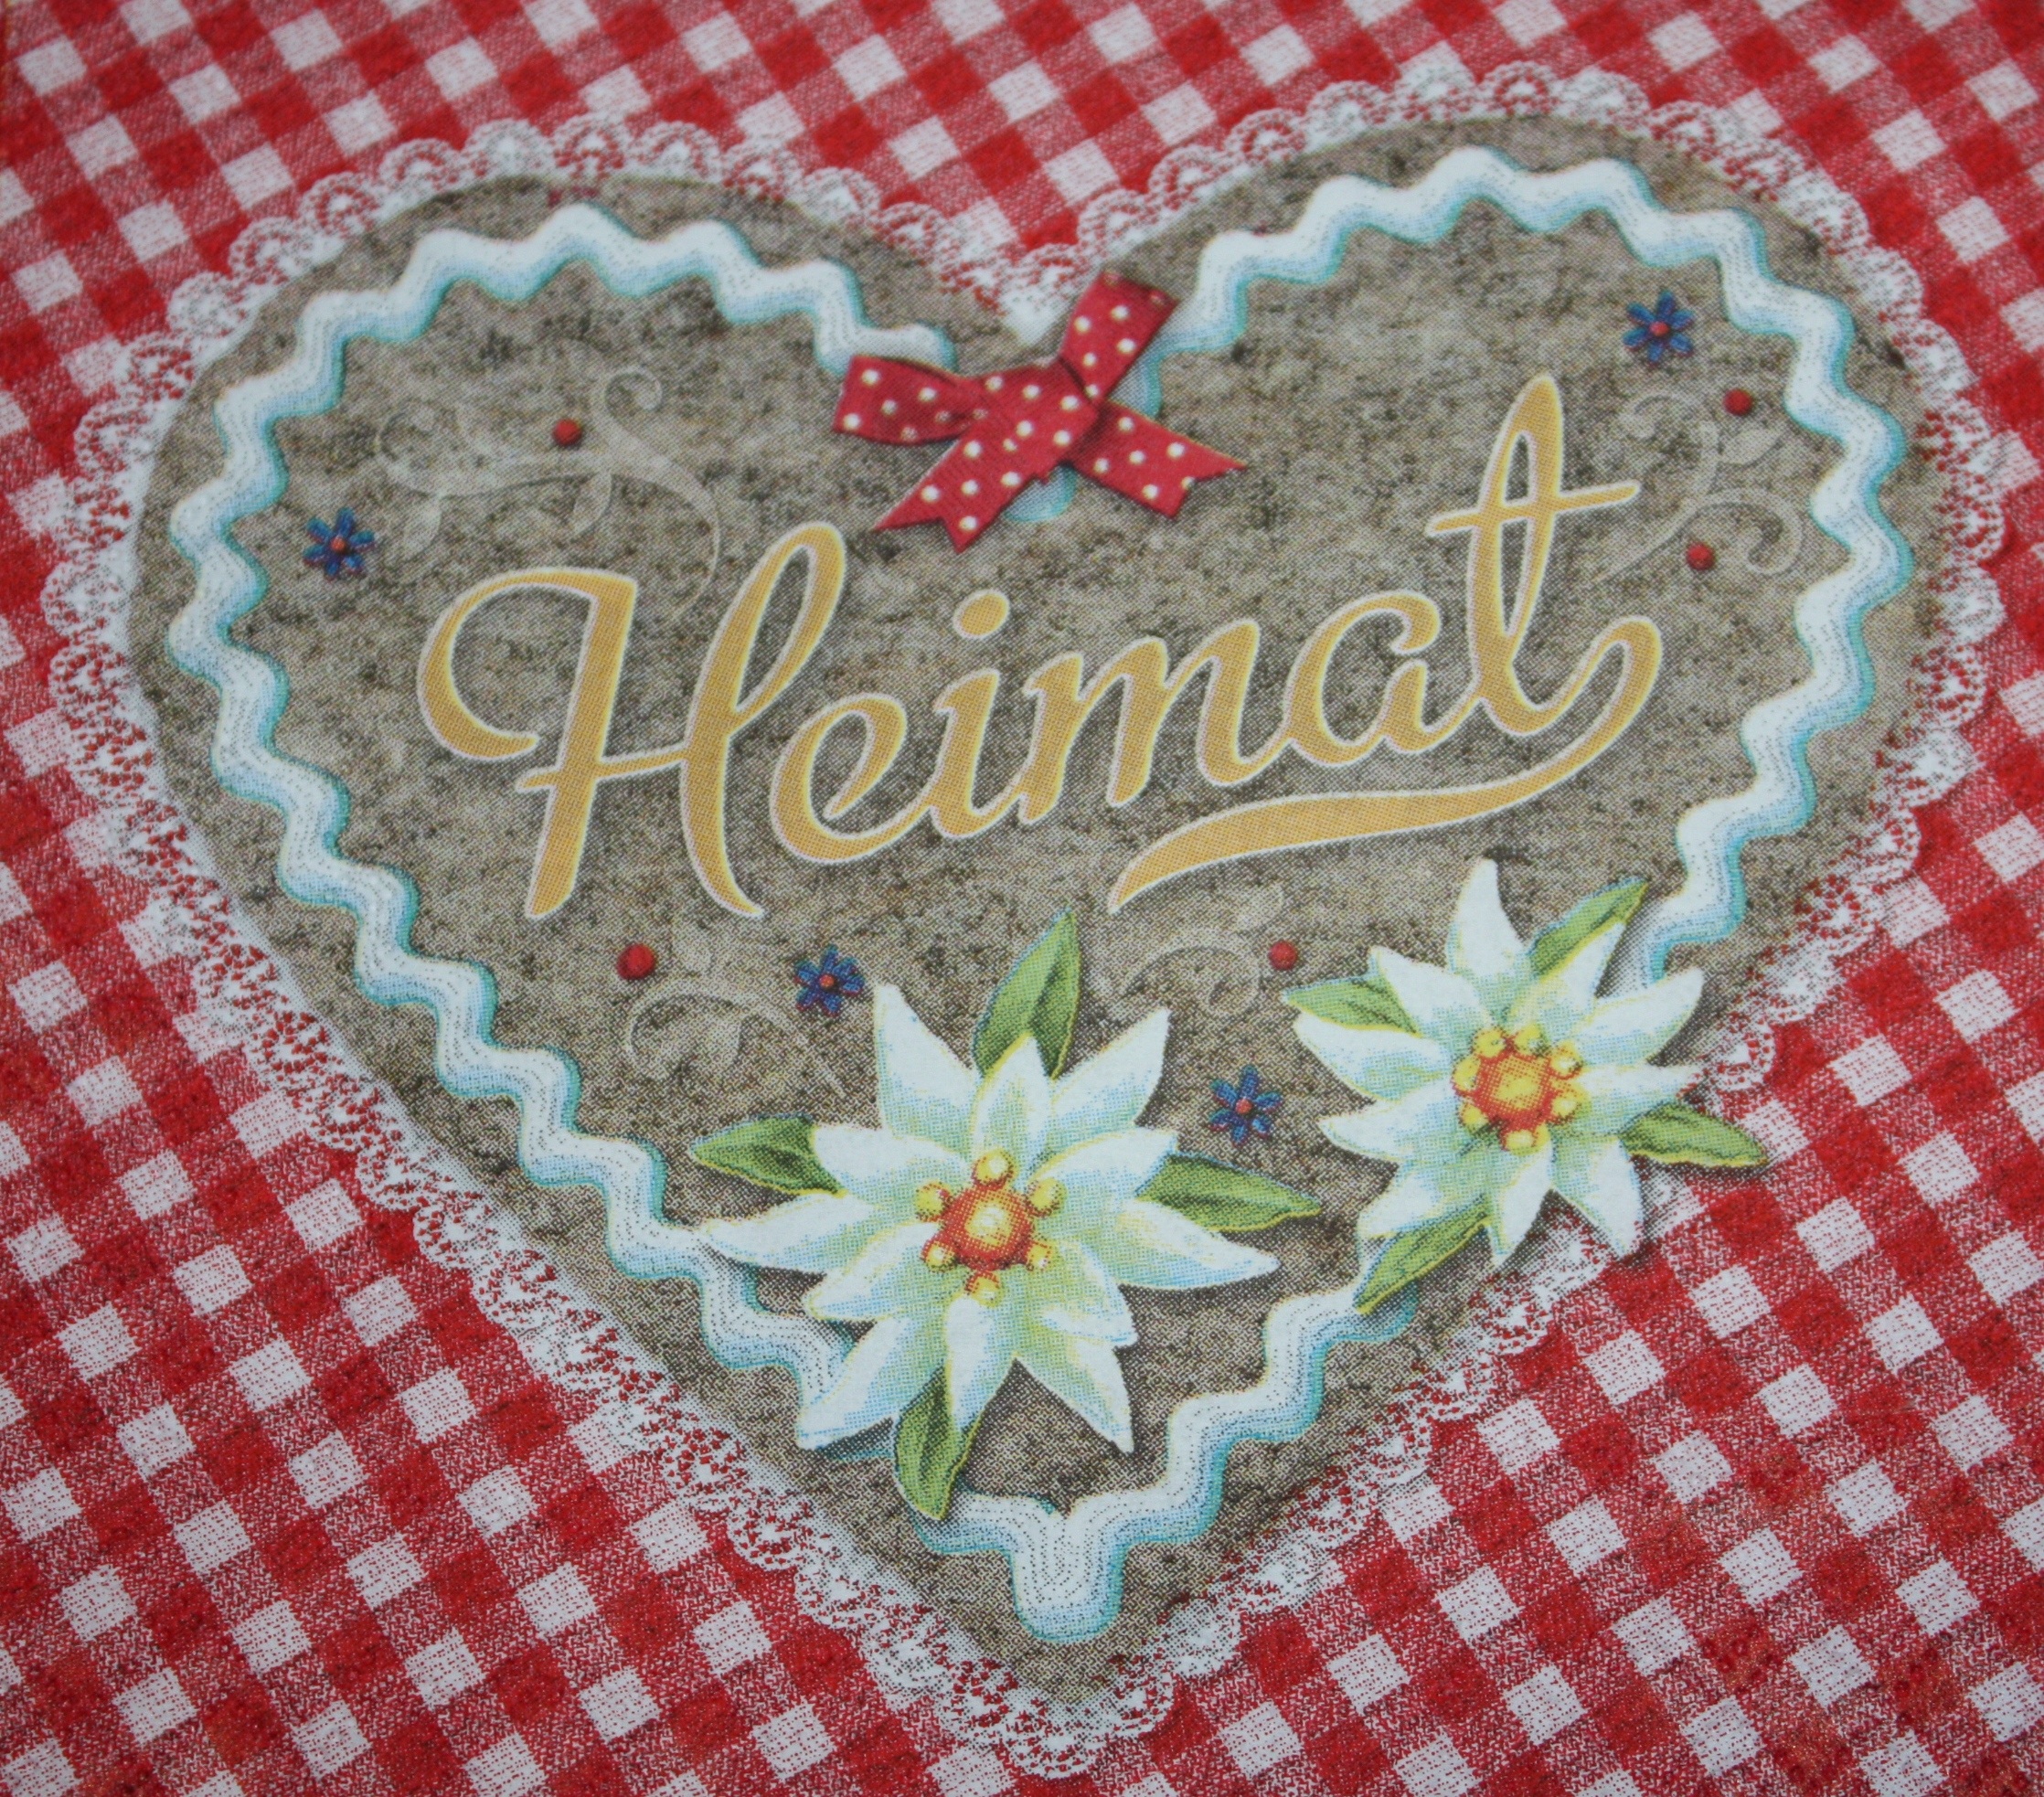
home, heart, pattern, food, patchwork, textile, art, icing, bavaria, tradition, munich, oktoberfest, checkered, folk festival, bavarian, needlework